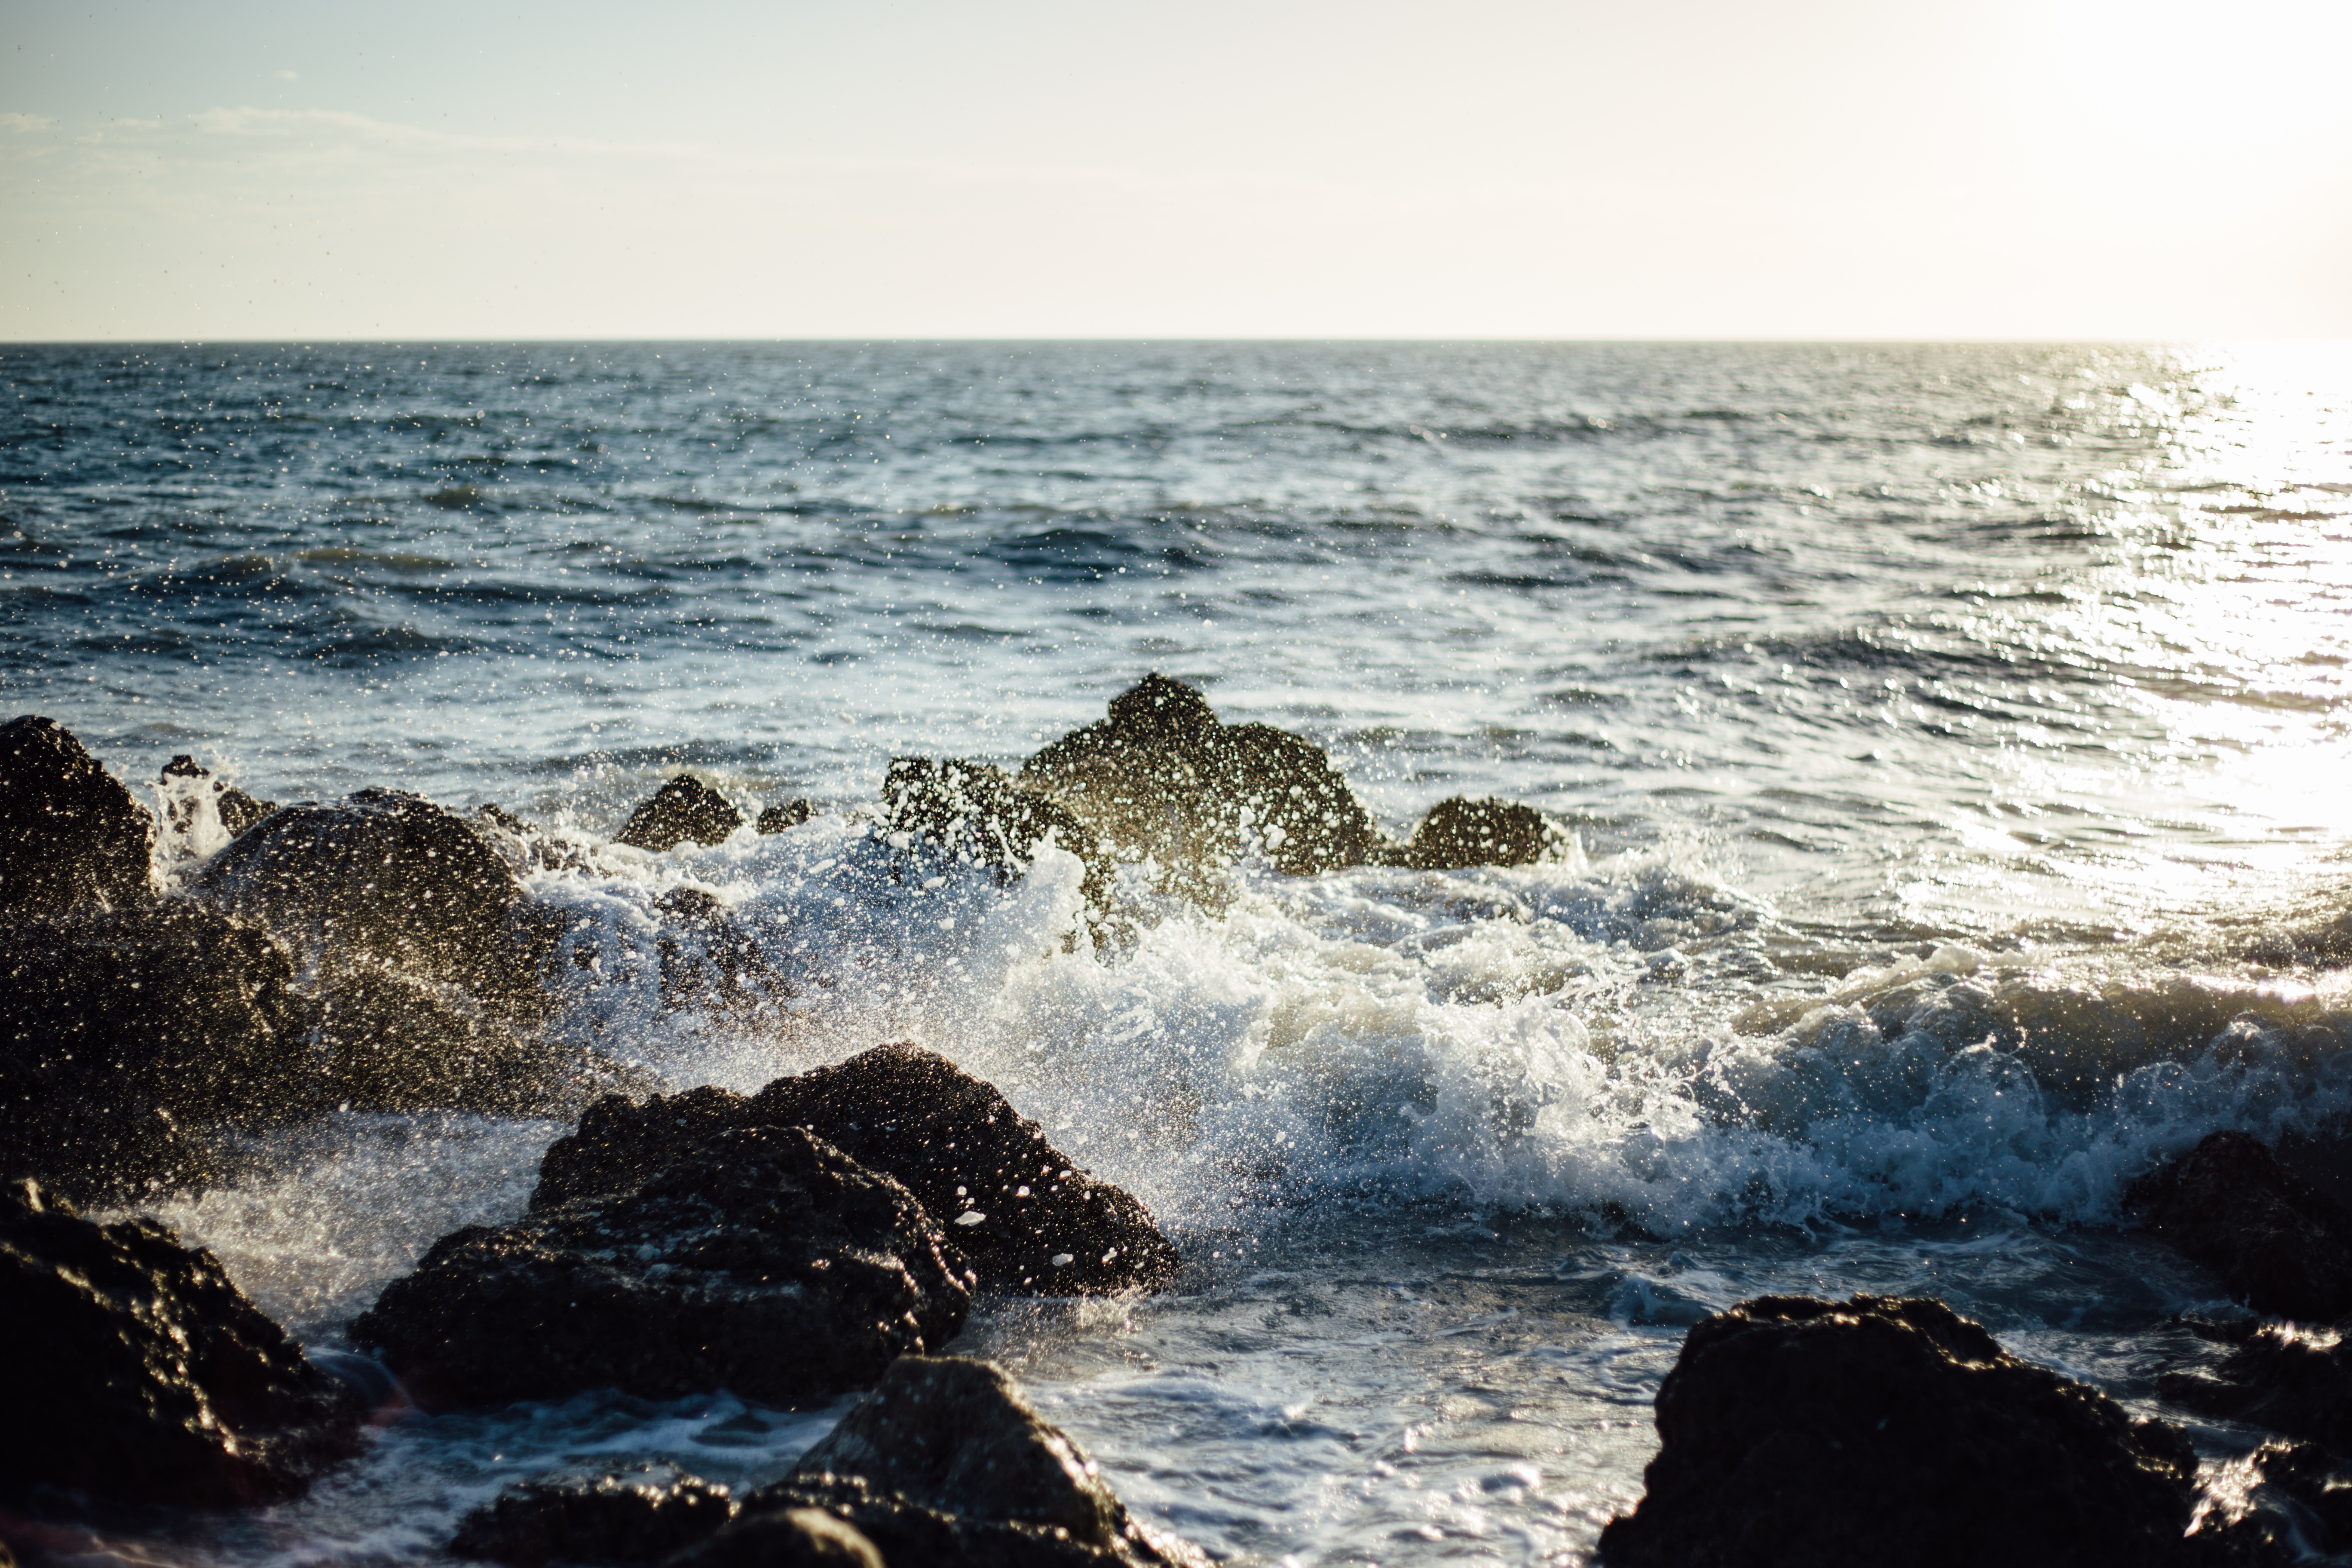
beach, sea, coast, water, rock, ocean, horizon, sunrise, sunset, morning, shore, wave, coastline, cliff, seascape, bay, seashore, terrain, material, body of water, rocks, waves, cape, salt water, seawater, breakers, waves breaking, wind wave